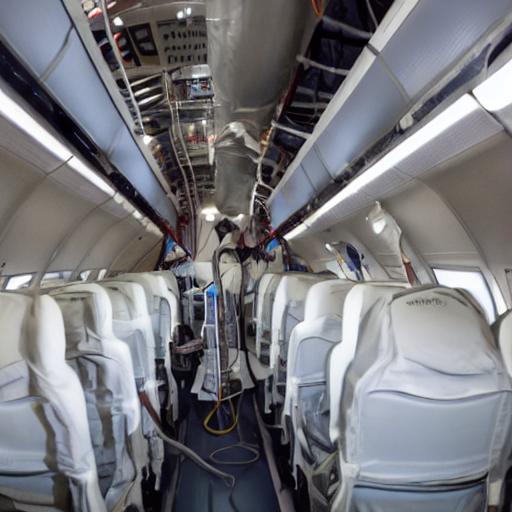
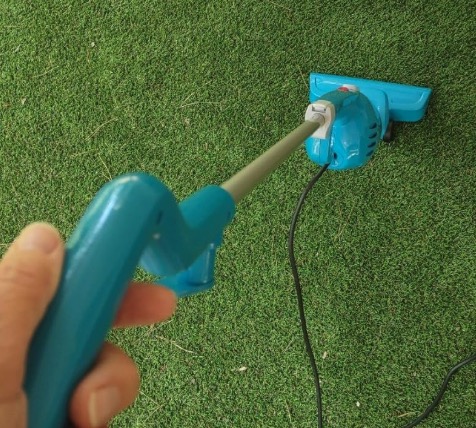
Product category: items_vacuum
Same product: no